Shen Kuo

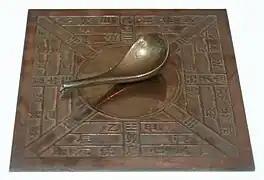
A Han dynasty (202 BC–220 AD) ladle-and-basin lodestone south-pointing compass, used by ancient Chinese geomancers, but not for navigation.

In the broad field of mathematics, Shen Kuo mastered many practical mathematical problems, including many complex formulas for geometry, circle packing, and chords and arcs problems employing trigonometry. Shen addressed problems of writing out very large numbers, as large as (10). Shen's "technique of small increments" laid the foundation in Chinese mathematics for packing problems involving equal difference series. Sal Restivo writes that Shen used summation of higher series to ascertain the number of kegs which could be piled in layers in a space shaped like the frustum of a rectangular pyramid. In his formula "technique of intersecting circles", he created an approximation of the arc of a circle "s" given the diameter "d", sagitta "v", and length of the chord "c" subtending the arc, the length of which he approximated as "s" = "c" + 2v/d. Restivo writes that Shen's work in the lengths of arcs of circles provided the basis for spherical trigonometry developed in the 13th century by Guo Shoujing (1231–1316). He also simplified the counting rods technique by outlining short cuts in algorithm procedures used on the counting board, an idea expanded on by the mathematician Yang Hui (1238–1298). Victor J. Katz asserts that Shen's method of "dividing by 9, increase by 1; dividing by 8, increase by 2," was a direct forerunner to the rhyme scheme method of repeated addition "9, 1, bottom add 1; 9, 2, bottom add 2".